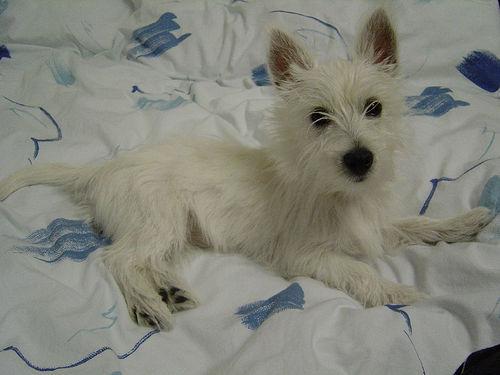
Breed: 209-n000040-West_Highland_white_terrier